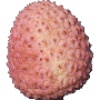
Label: Lychee 1